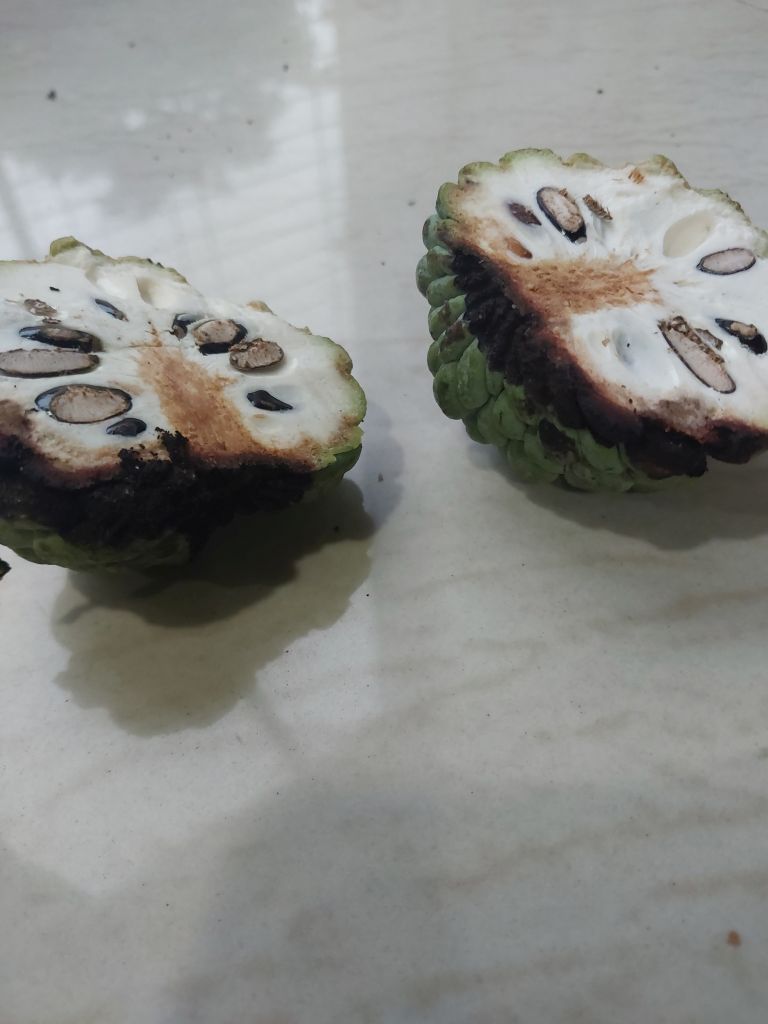
Disease label: Diplodia Rot